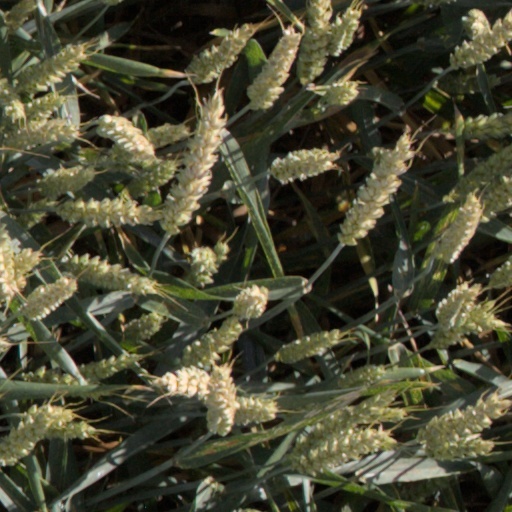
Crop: wheat